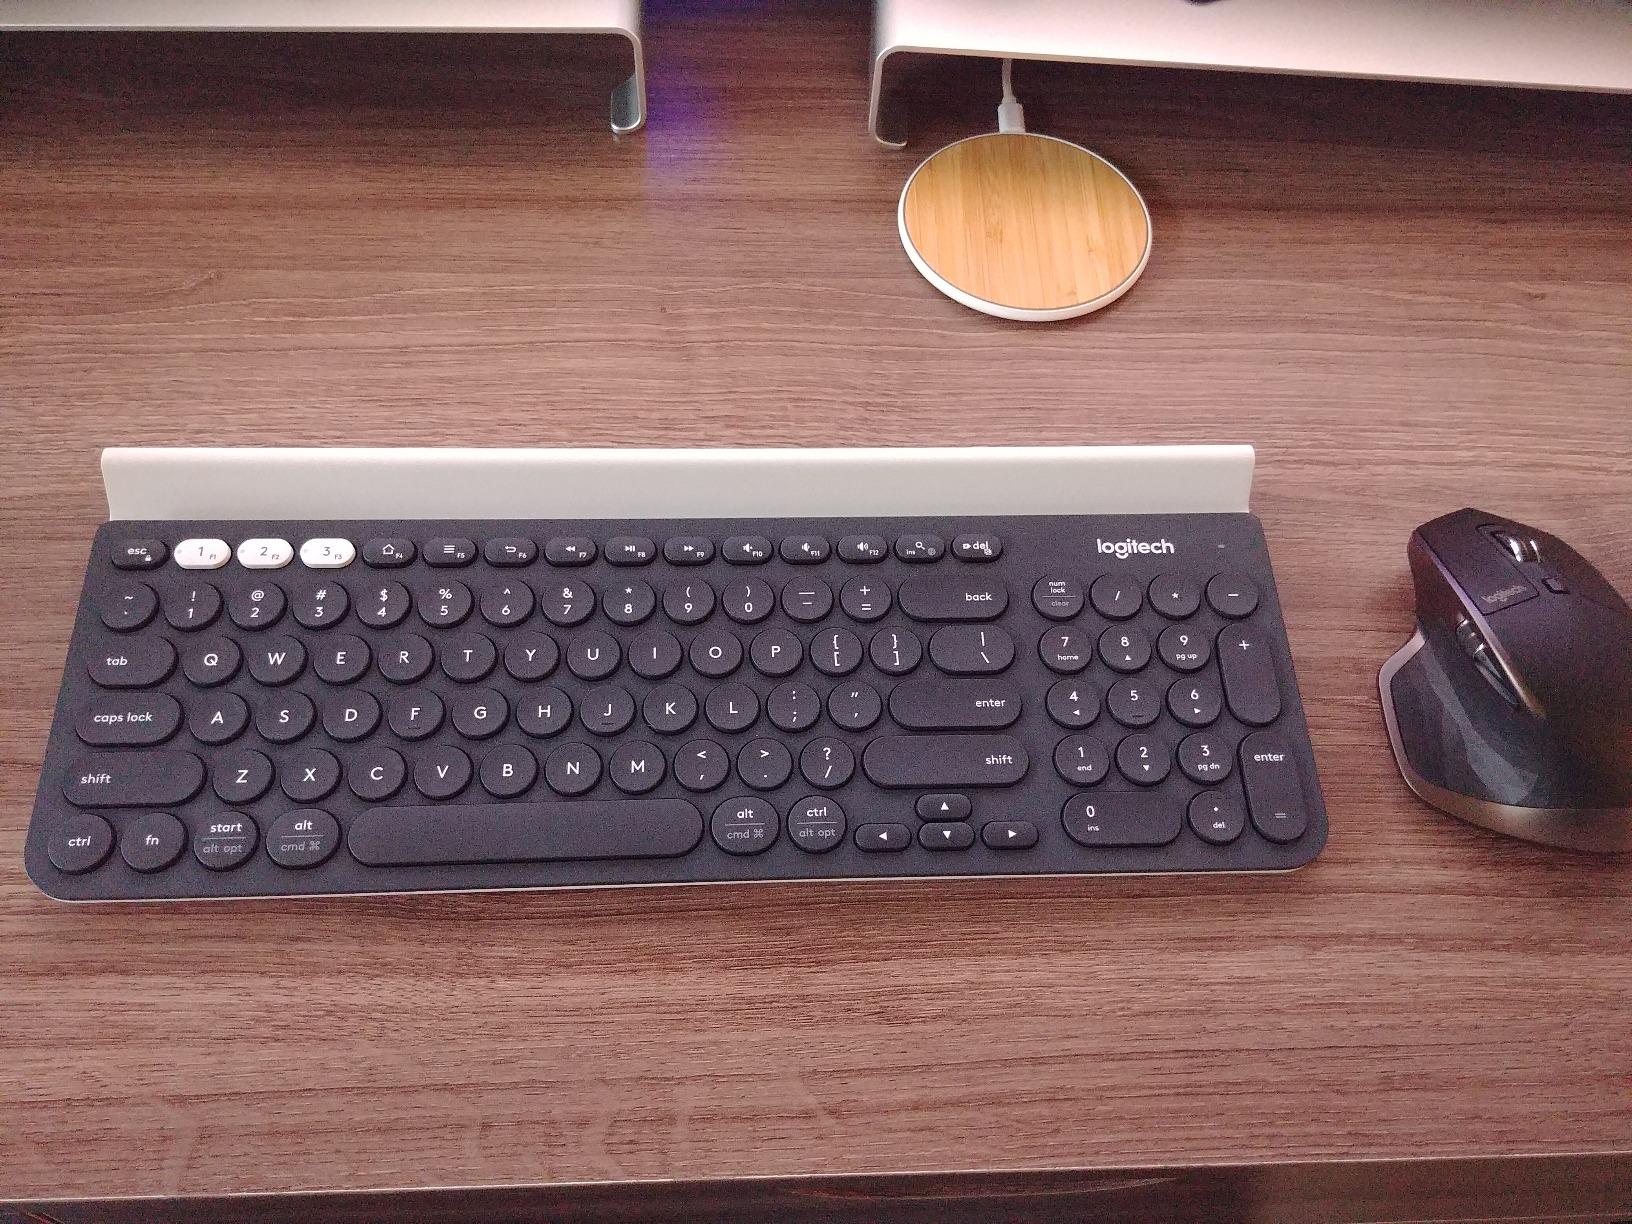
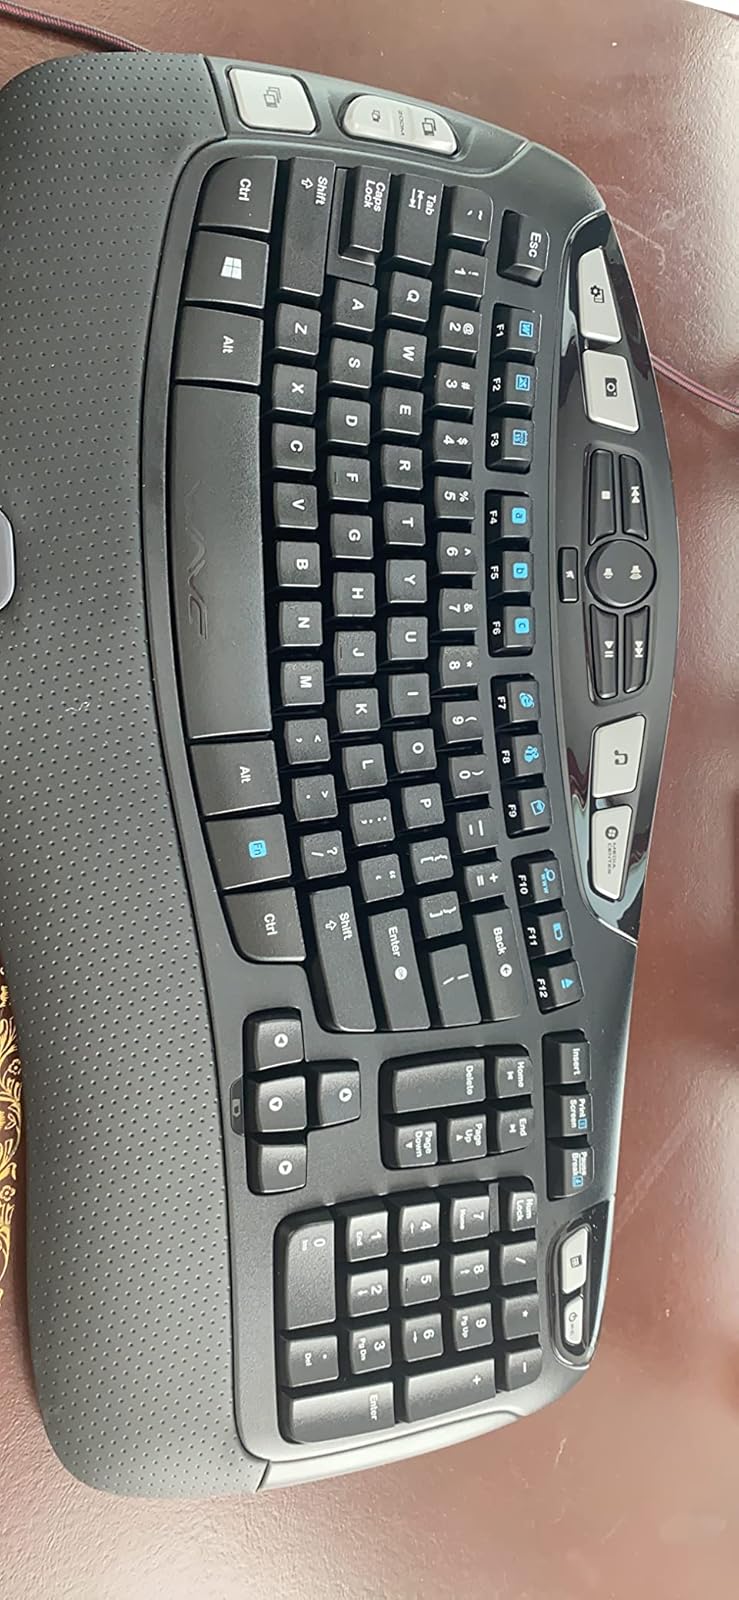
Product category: keyboard
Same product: no